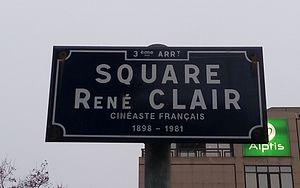
Plaque de rue du square René-Clair, dans le 3e arrondissement de Lyon.
René Clair, de son vrai nom René Lucien Chomette, né le 11 novembre 1898 à Paris Iᵉʳ et mort le 15 mars 1981 à Neuilly-sur-Seine, est un réalisateur, scénariste et écrivain français. Il est également membre de l'Académie française de 1960 jusqu'à sa mort, occupant le fauteuil 19.